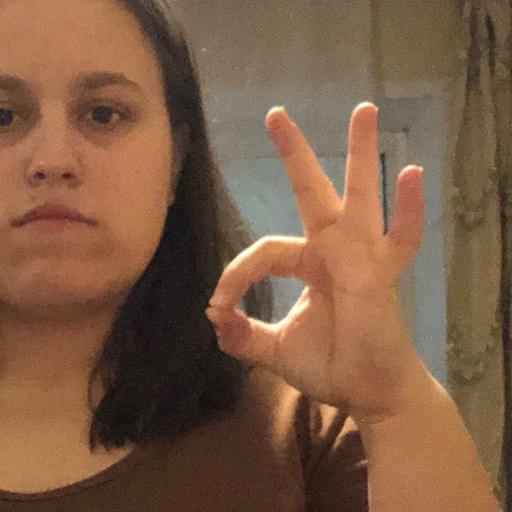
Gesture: ok